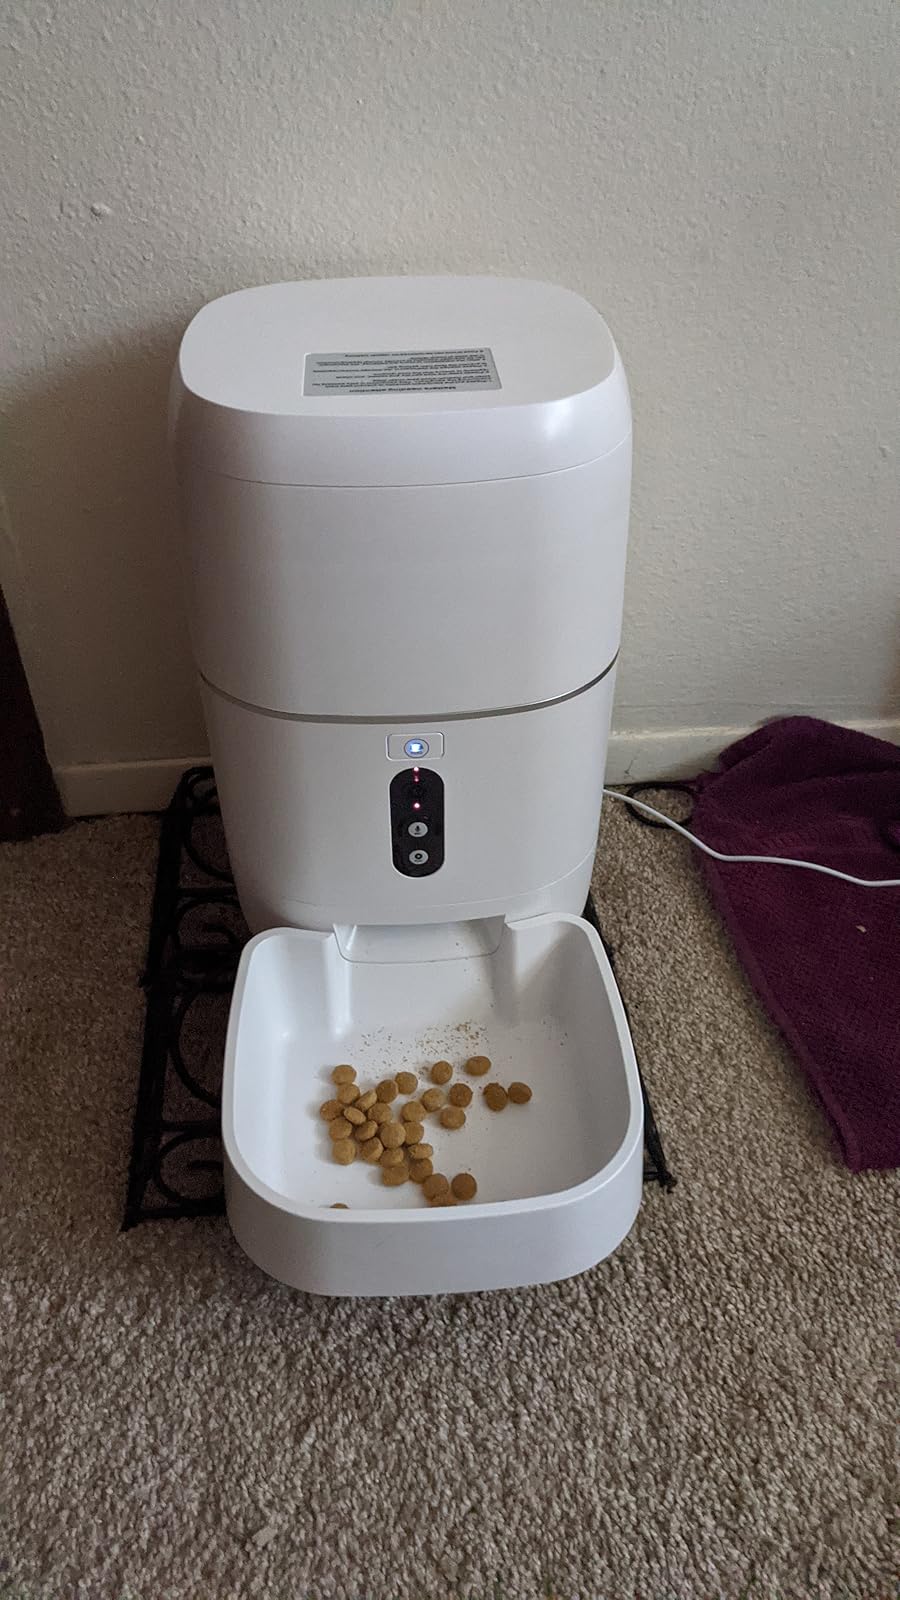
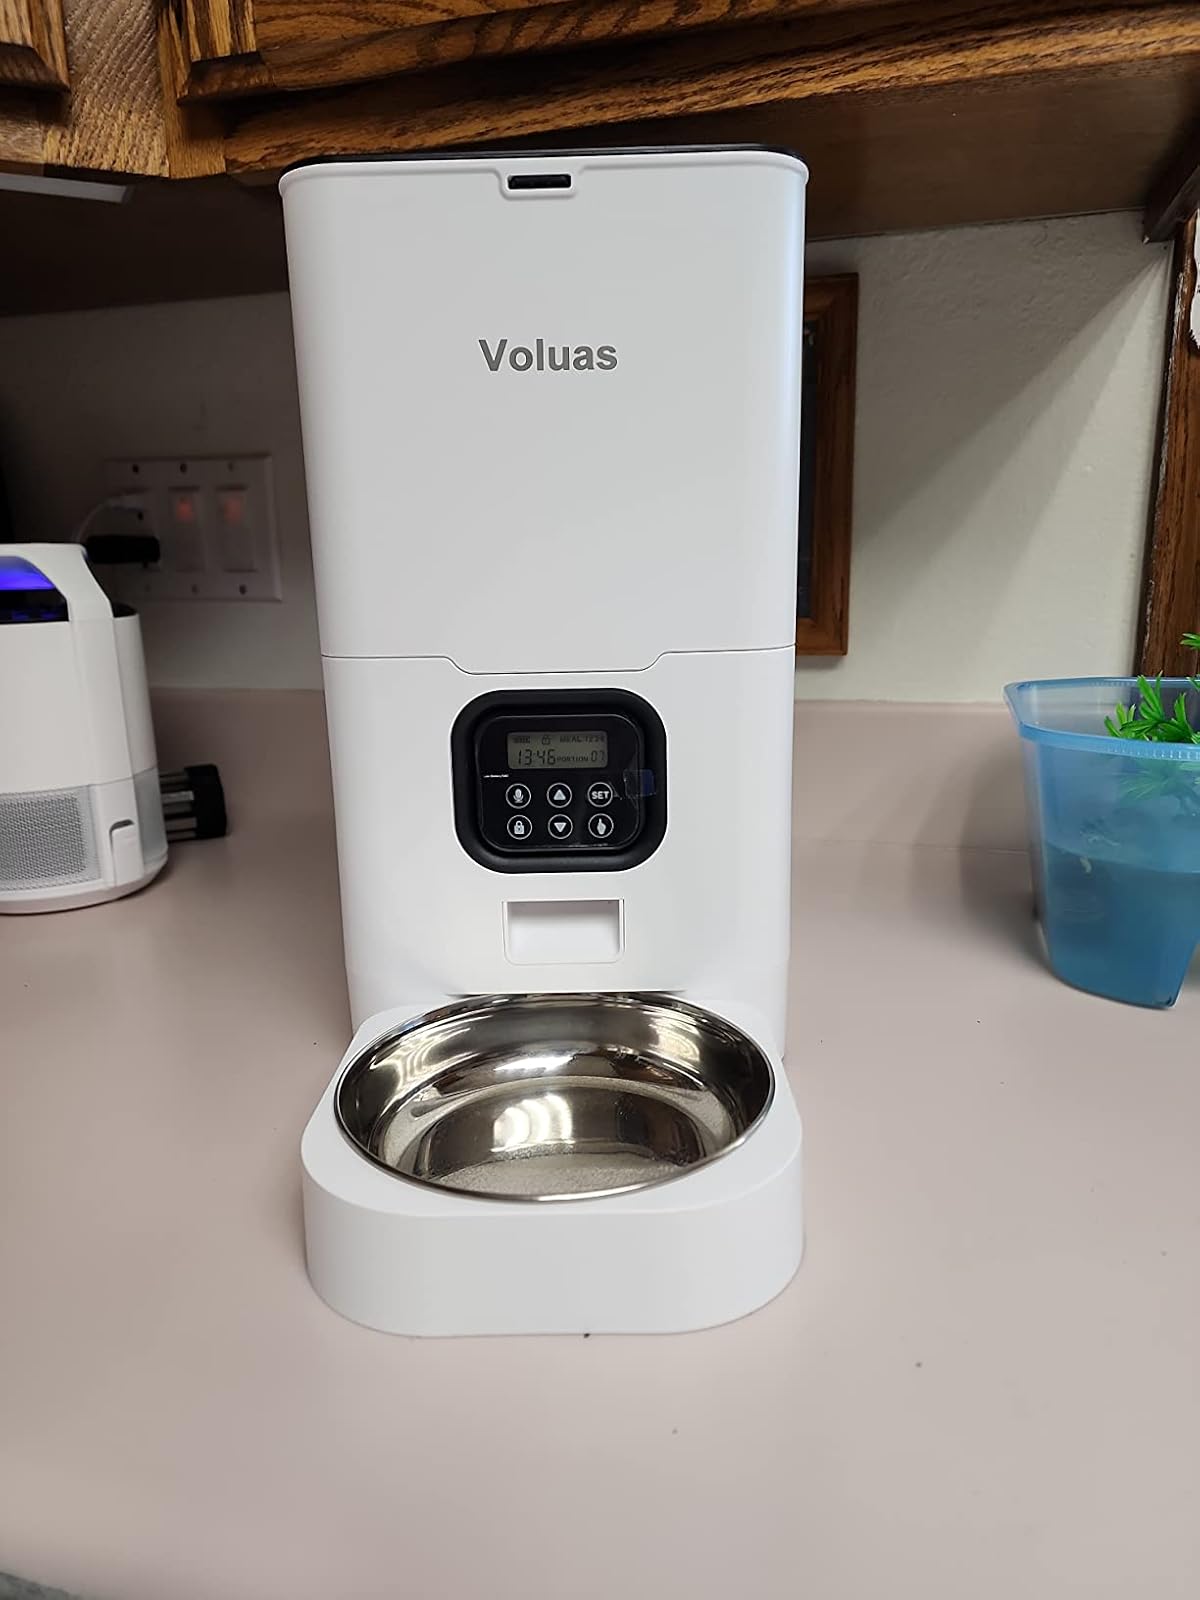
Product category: items_feeder
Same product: no